Tropical and subtropical moist broadleaf forests

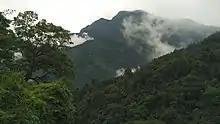
Moist broadleaf forest in Mudumalai National Park

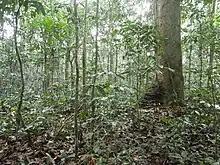
Congolian rainforest dominated by "Gilbertiodendron dewevrei", near Isiro

TSMF is generally found in large, discontinuous patches centered on the equatorial belt and between the Tropic of Cancer and Tropic of Capricorn. TSMF are characterized by low variability in annual temperature and high levels of rainfall of more than annually. Forest composition is dominated by evergreen and semi-deciduous tree species.